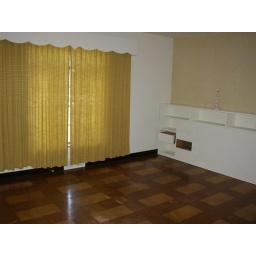
A pic of the bedroom from when we were first seeing the house in June of 2004.